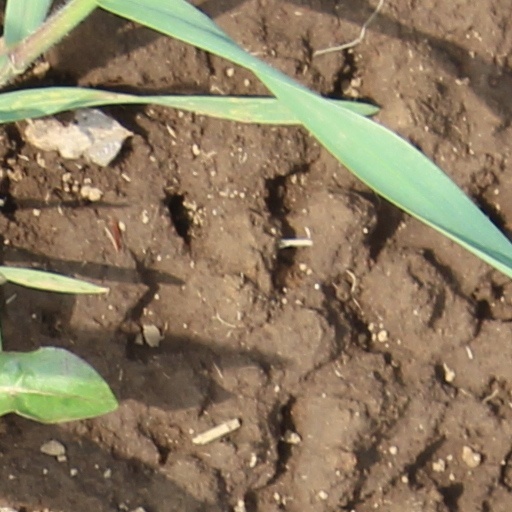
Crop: wheat